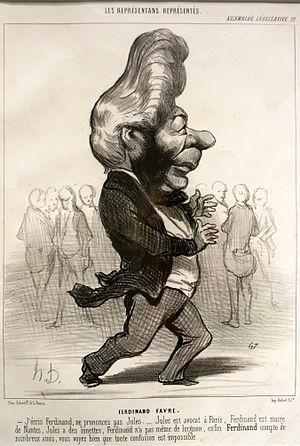
présenté lors de l'Exposition Daumier, Musée de la Franc-Maçonnerie.
Ferdinand Abraham Favre, né le 22 février 1779 à Couvet, en Suisse et mort le 16 juillet 1867 à Paris, est un industriel un homme politique français du XIXᵉ siècle, maire de Nantes de 1832 à 1865, avec une interruption pendant la Seconde République, député de la Loire-Inférieure puis sénateur du Second Empire.